Mervin Wyatt-Ras

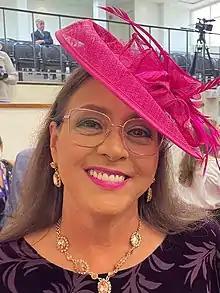

Mervin Glorinda Wyatt-Ras (born October 20, 1961) is an Aruban politician and member of the Parliament of Aruba since October 20, 2001. She was President of the Parliament between 2005 and 2009 and between 2016 and 2017.